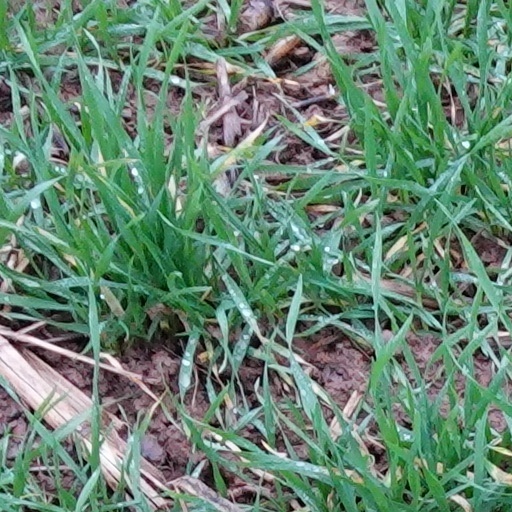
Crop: wheat